Ten-Day War

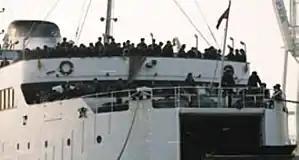
The last JNA troops leaving Slovenian soil by sea

It was agreed that all Yugoslav military units would leave Slovenia, with the Yugoslav government setting a deadline of the end of October to complete the process. The Slovenian government insisted that the withdrawal should proceed on its terms; the JNA was not allowed to take much of its heavy weaponry and equipment, which was later either deployed locally or sold to other Yugoslav republics. The withdrawal began about ten days later and was completed by 26 October.